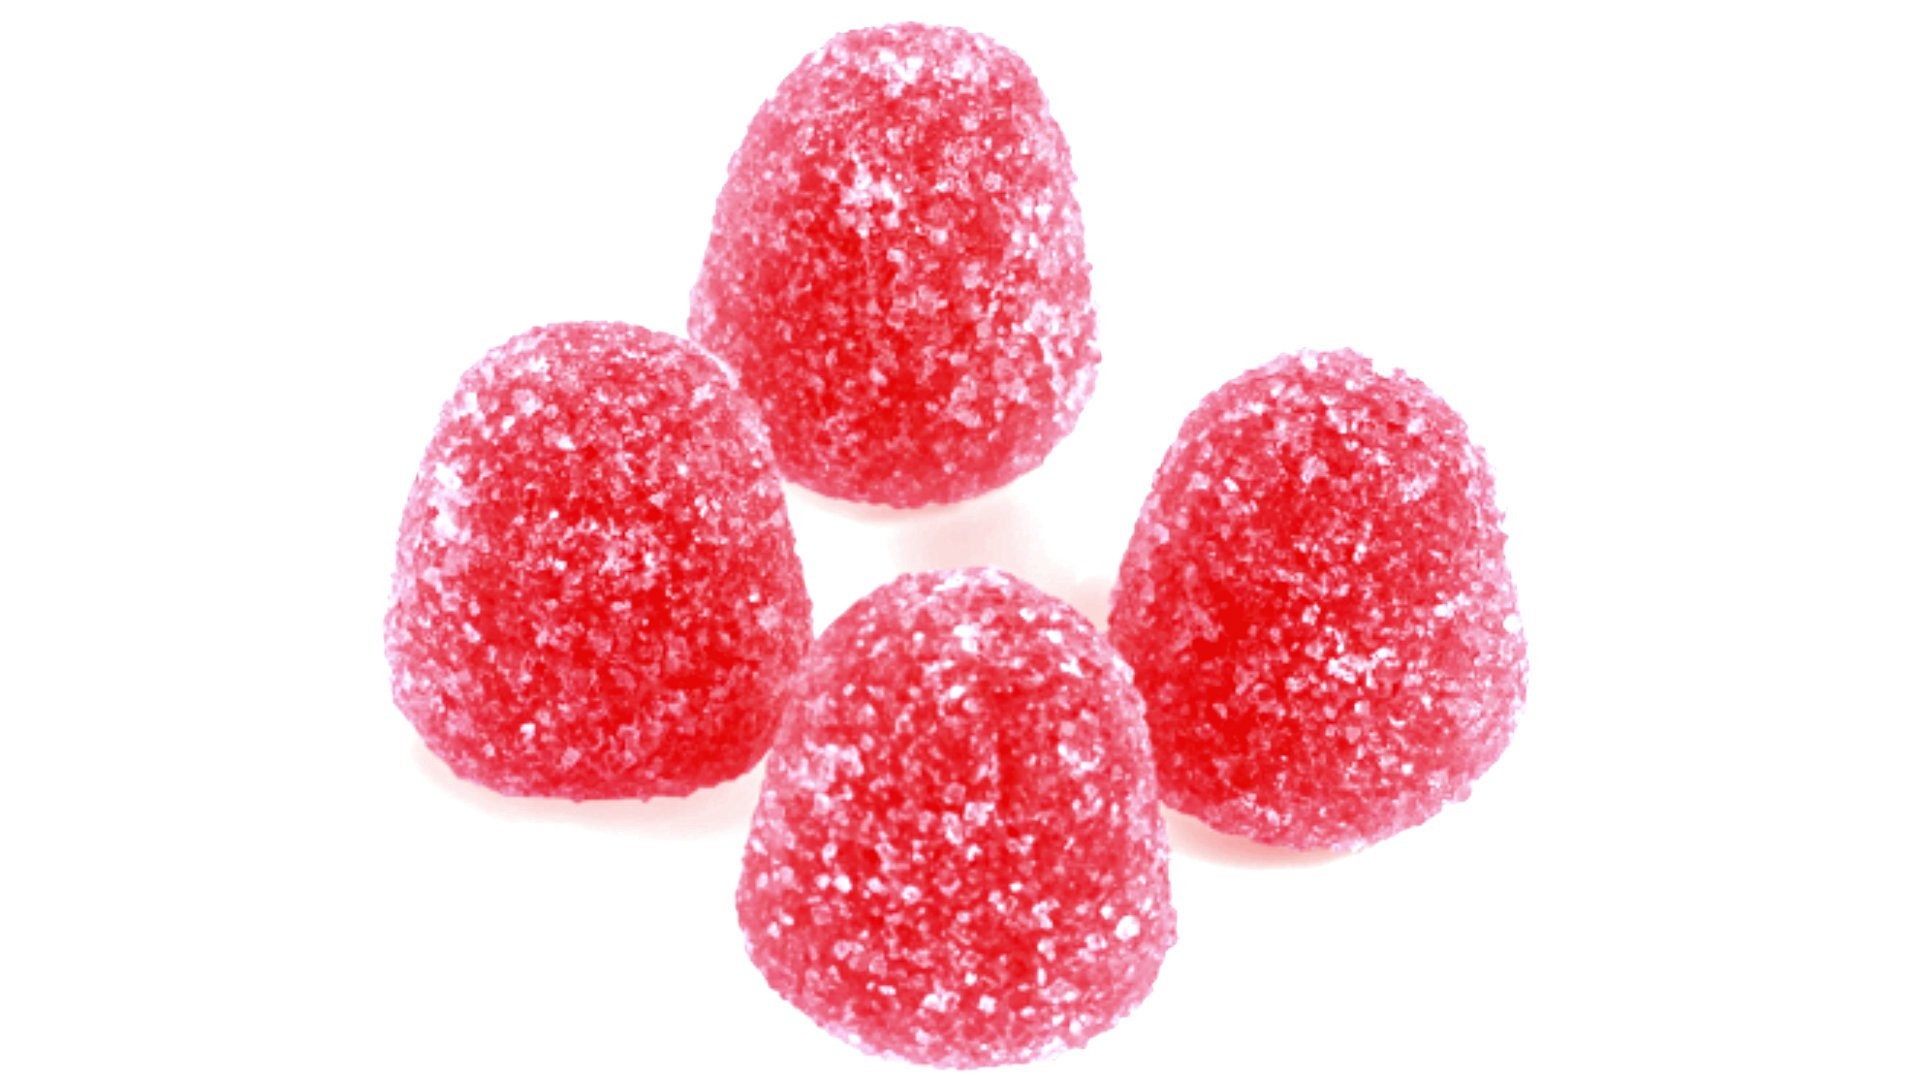
Item Name: Wild Strawberry Mini Gumdrops (Sma Smultron) (3 Lbs)
Bullet Point 1: Estimate per order: 3 Lbs in a Sealed bag (Aprx 840 Pcs)
Bullet Point 2: Gummies
Bullet Point 3: Product of Franssons, Sweden
Bullet Point 4: in BULK non-branded bag (please inquire) - SAVE $$$BUY BULK
Product Description: Raspberry Gum Drops. Tender sugar coated raspberry drops with a hint of rose heavenly. Try this amazing gumdrop after meal or coffee. (Aprx 560 Pcs)
Value: 840.0
Unit: Count

Price: 58.1